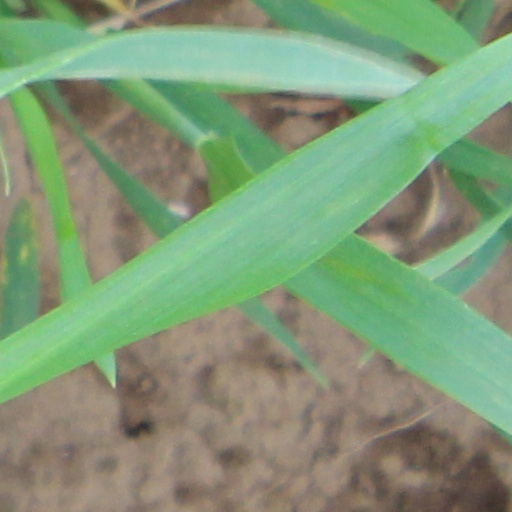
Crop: wheat